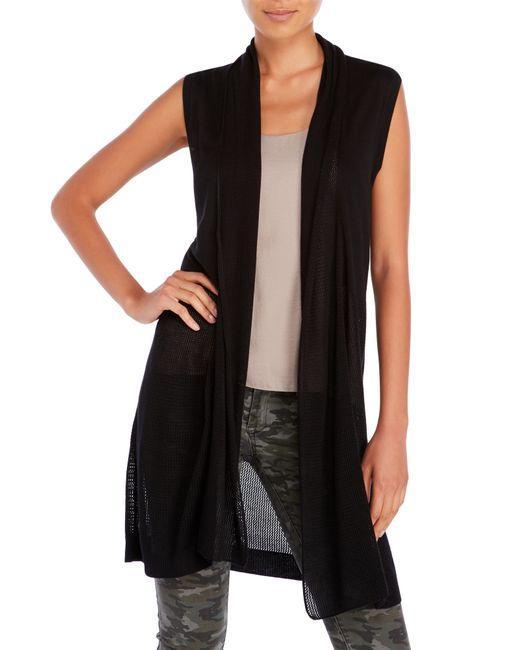
Lockere, vorne offene Strickjacke für Damen